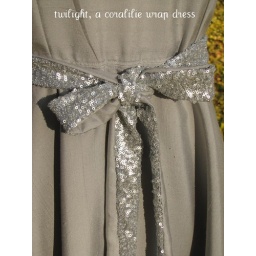
Grey silk dupioni dress with silver paillette trim. Click &amp;quot;Actions&amp;quot; button above to view larger photo.